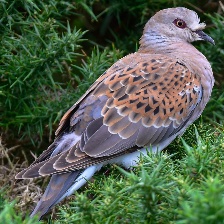
Species: EUROPEAN TURTLE DOVE
Scientific name: STREPTOPELIA TURTUR